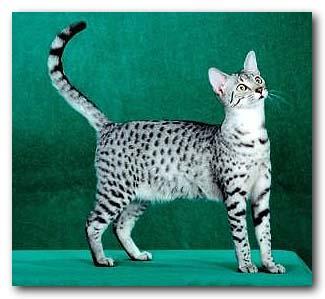
Breed: Egyptian Mau